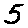
Label: 5